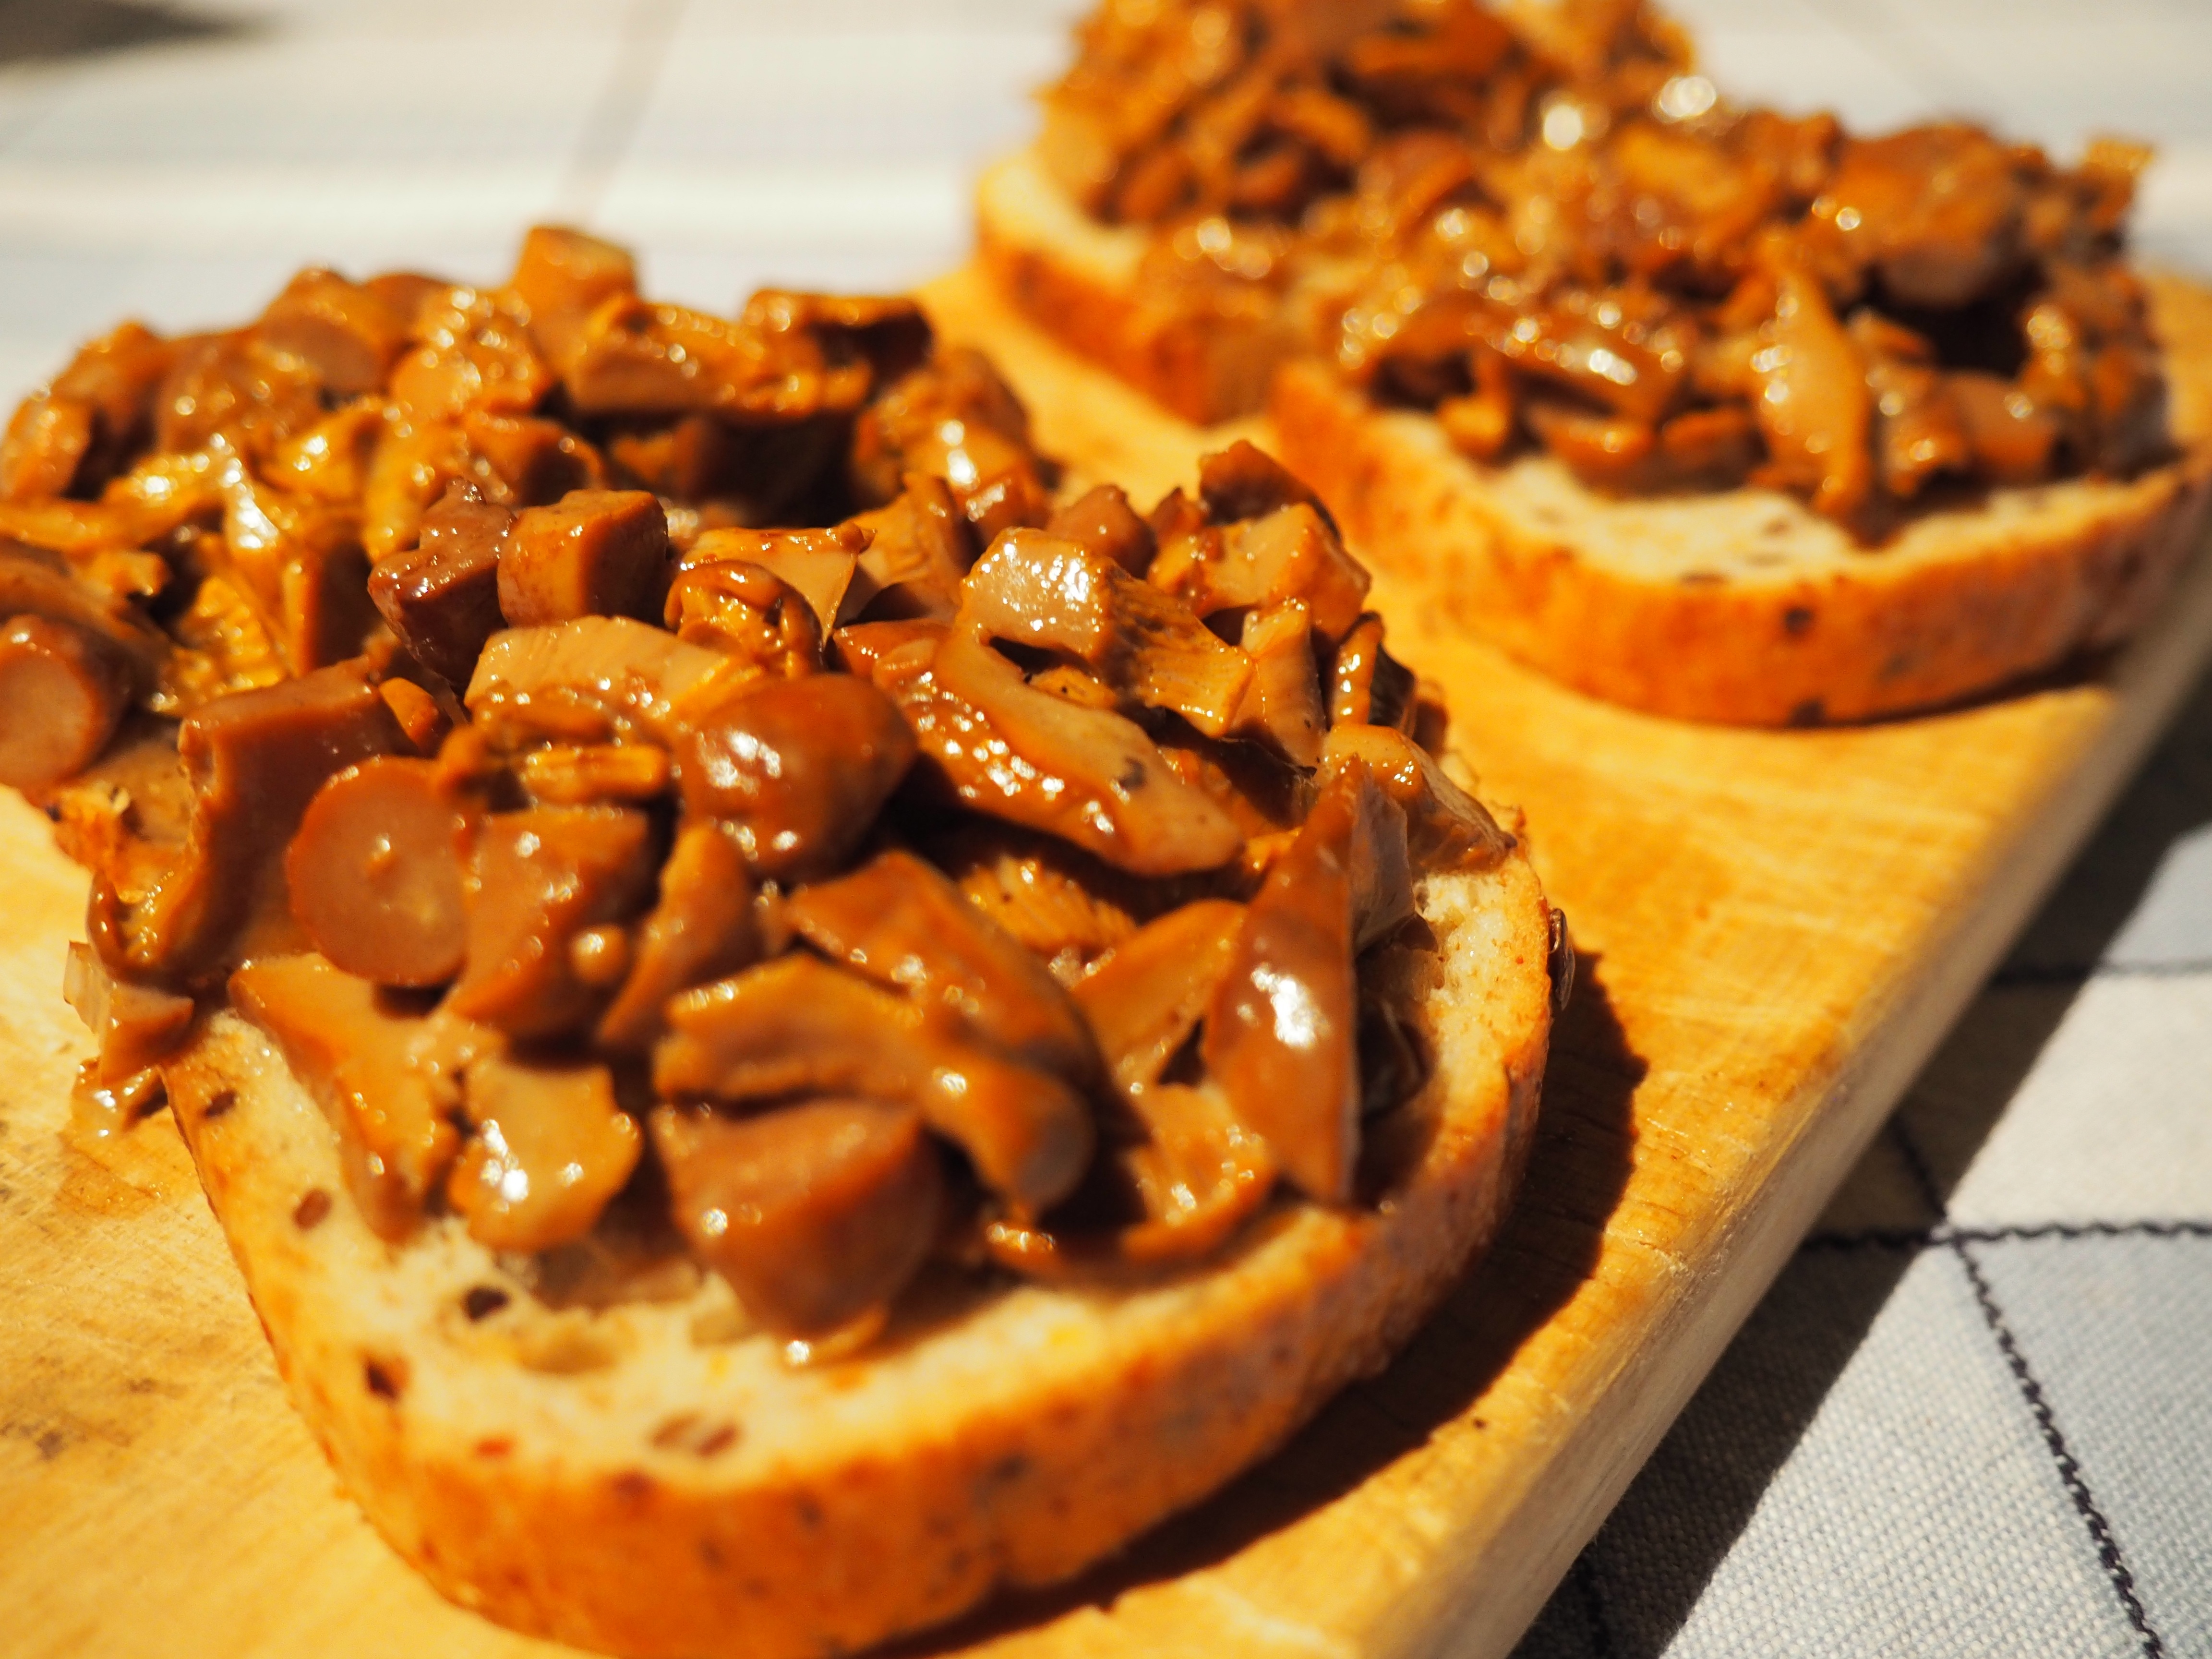
dish, meal, food, produce, breakfast, baking, dessert, meat, cuisine, baked goods